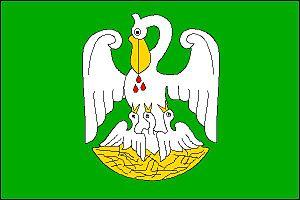
Vilémov est une commune du district et de la région d'Olomouc, en République tchèque. Sa population s'élevait à 427 habitants en 2018.